Thomas Conolly (1738–1803)

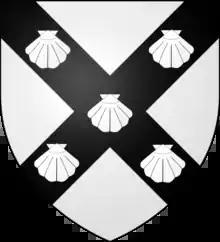

Conolly was the son and heir of William James Conolly (d. 1754) of Castletown House, County Kildare, Ireland, by his wife Lady Anne Wentworth, daughter of Thomas Wentworth, 1st Earl of Strafford (1672–1739). In 1758 he married Lady Louisa Lennox, a daughter of Charles Lennox, 2nd Duke of Richmond, but had no children.